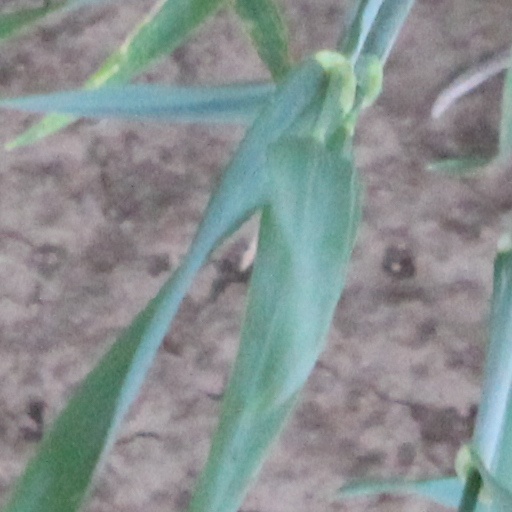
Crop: wheat